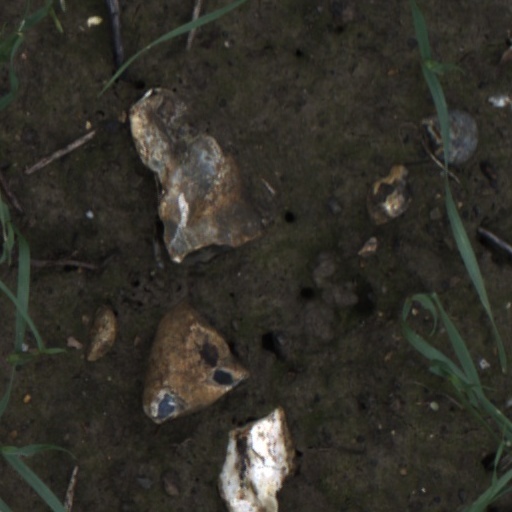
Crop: wheat